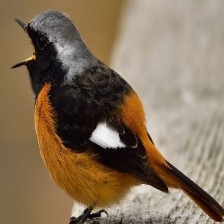
Species: DAURIAN REDSTART
Scientific name: PHOENICURUS AUROREUS